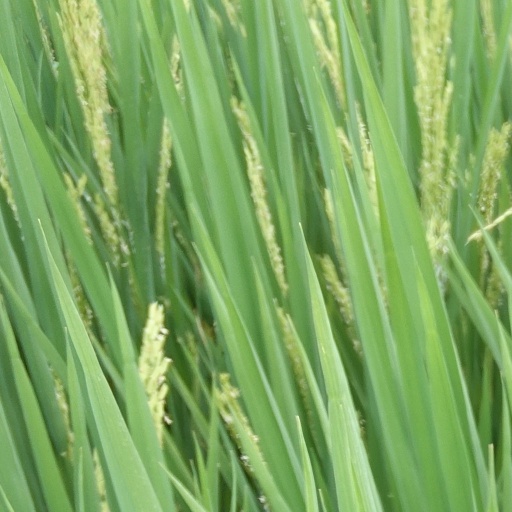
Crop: rice